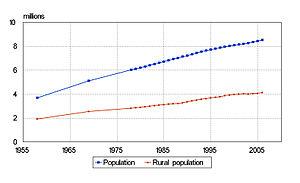
L'article démographie de l'Azerbaïdjan contient des statistiques sur la démographie de l'Azerbaïdjan.